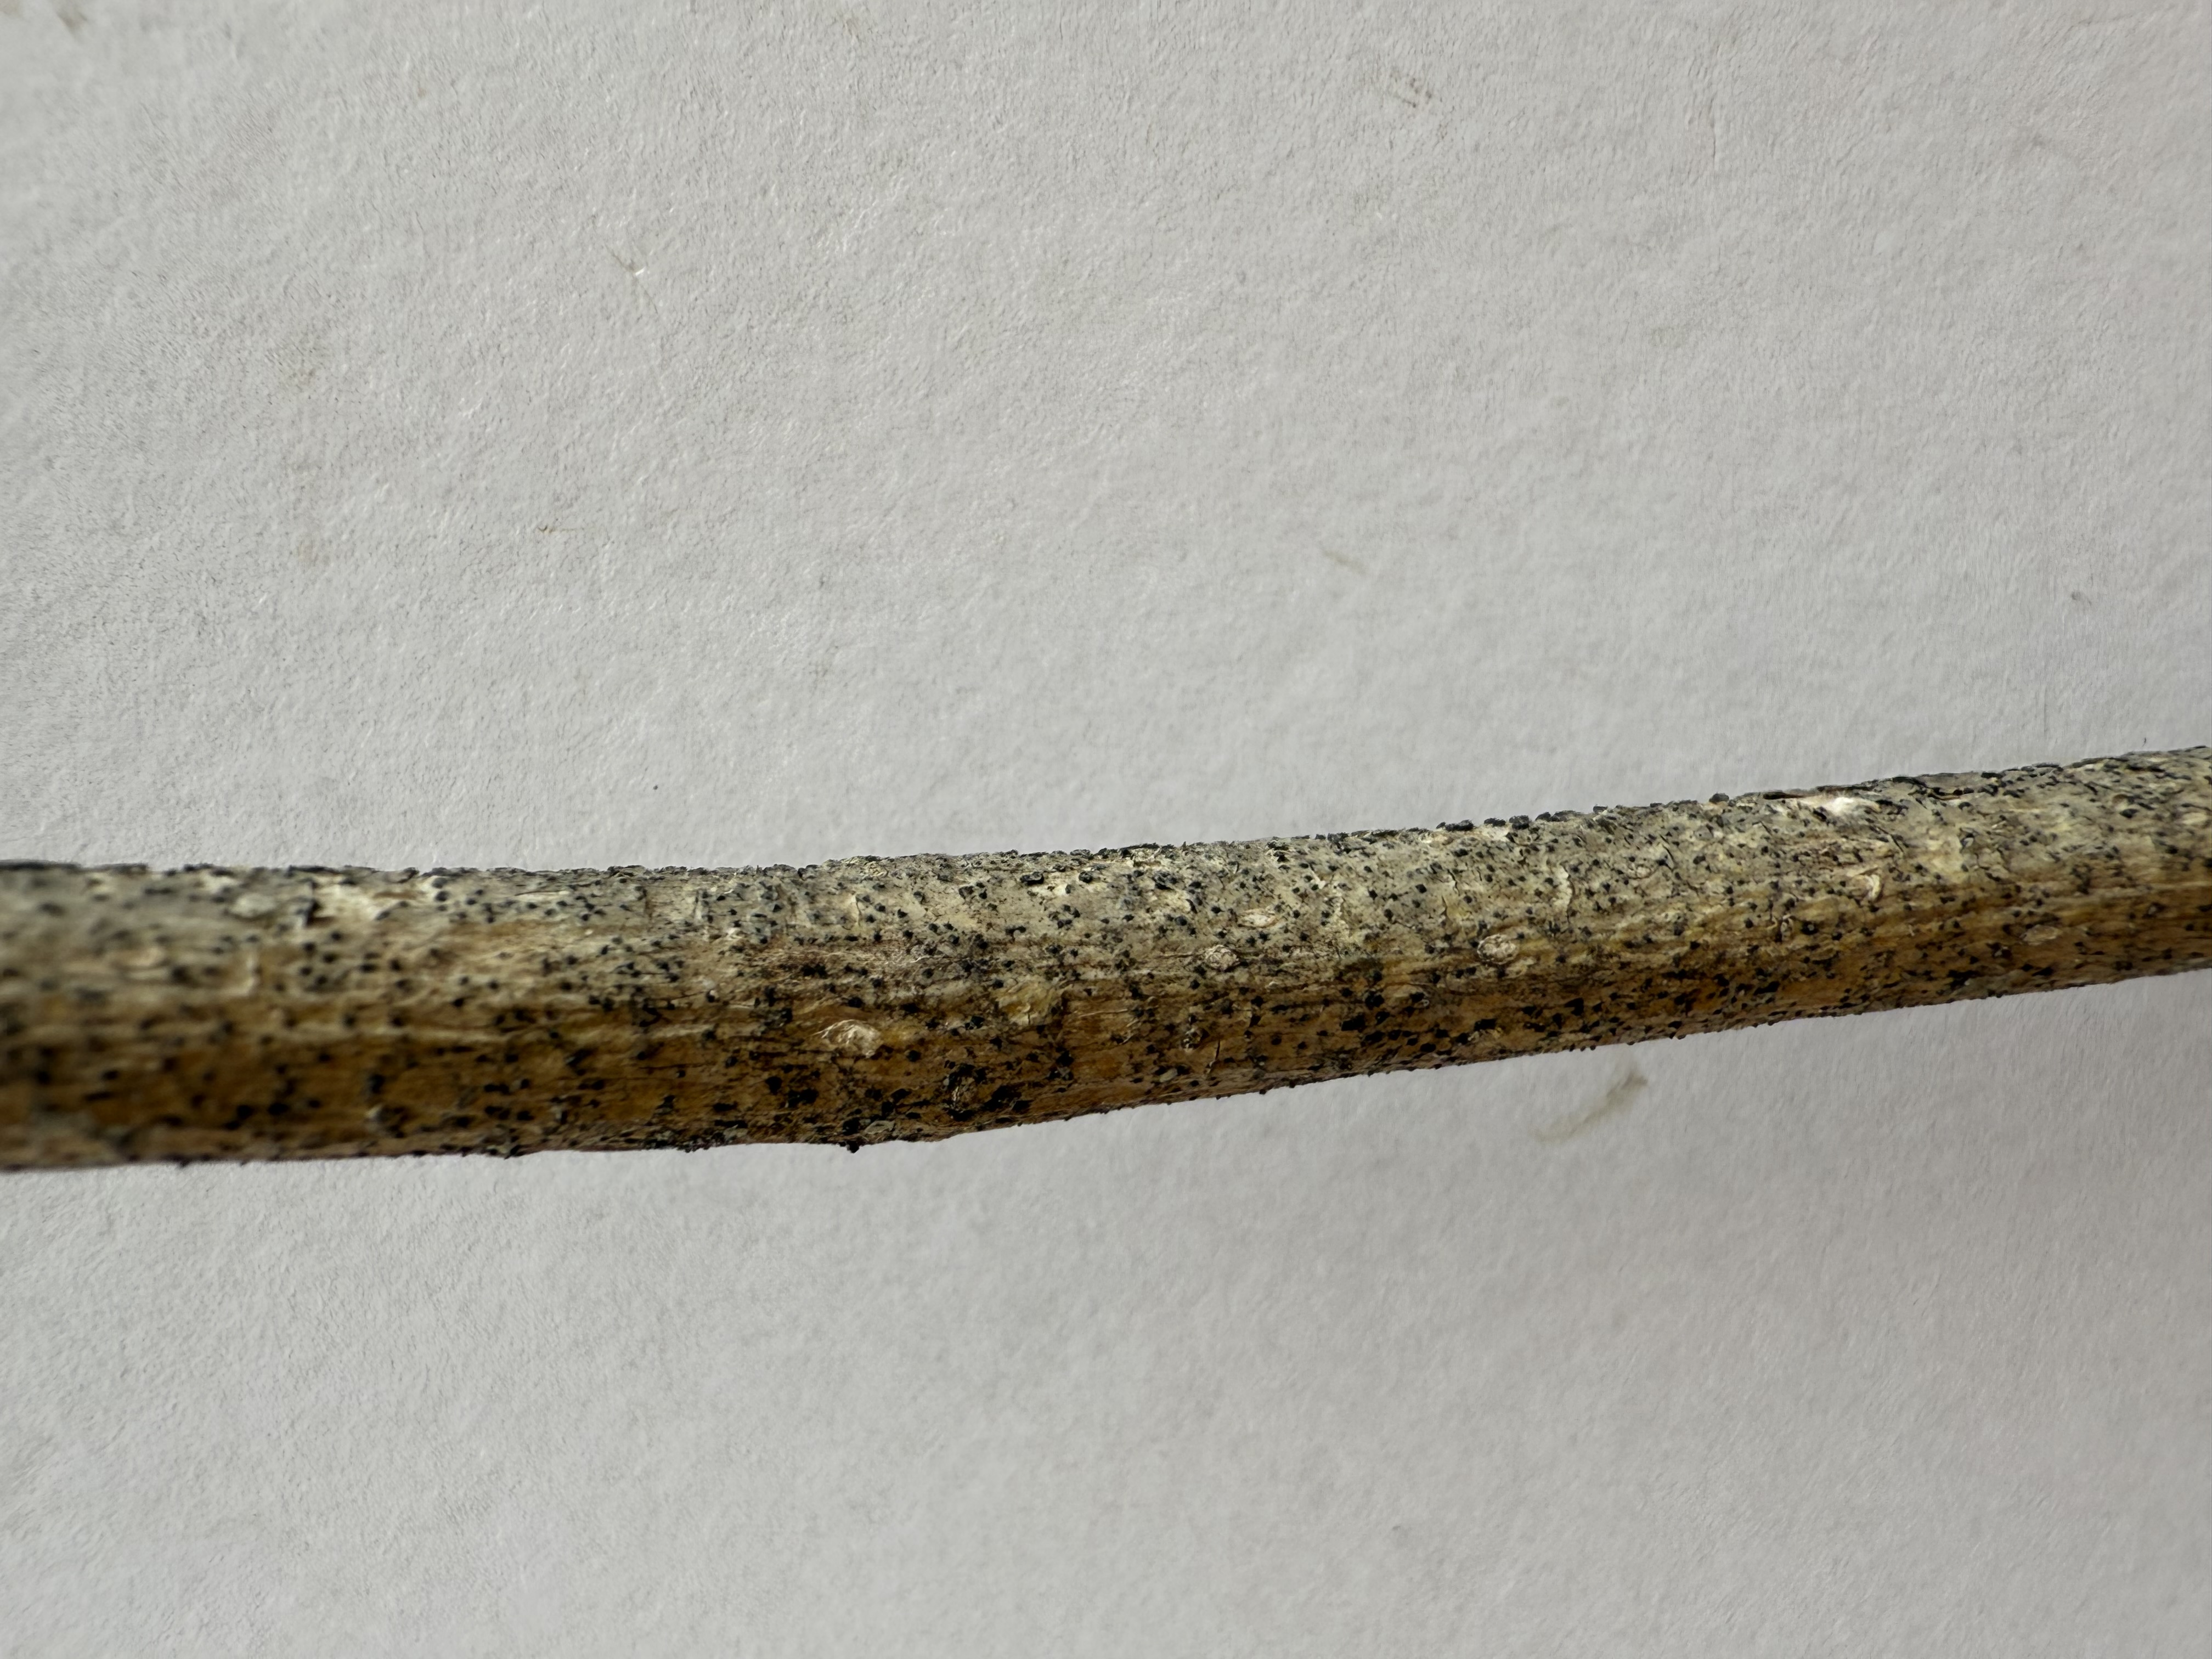
Variety: Black Mulberry